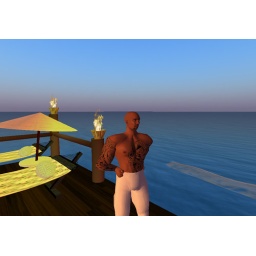
just chillin at our beach house in Long Island